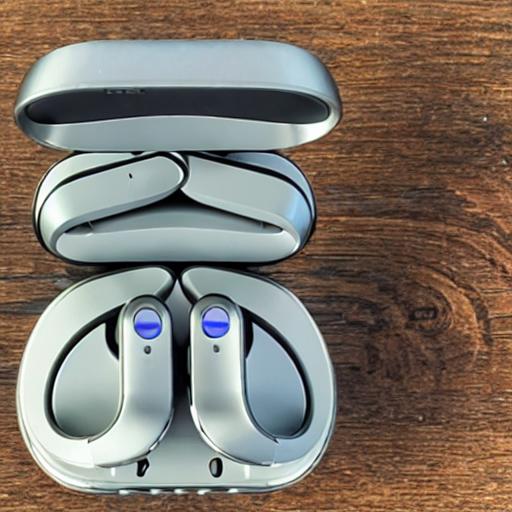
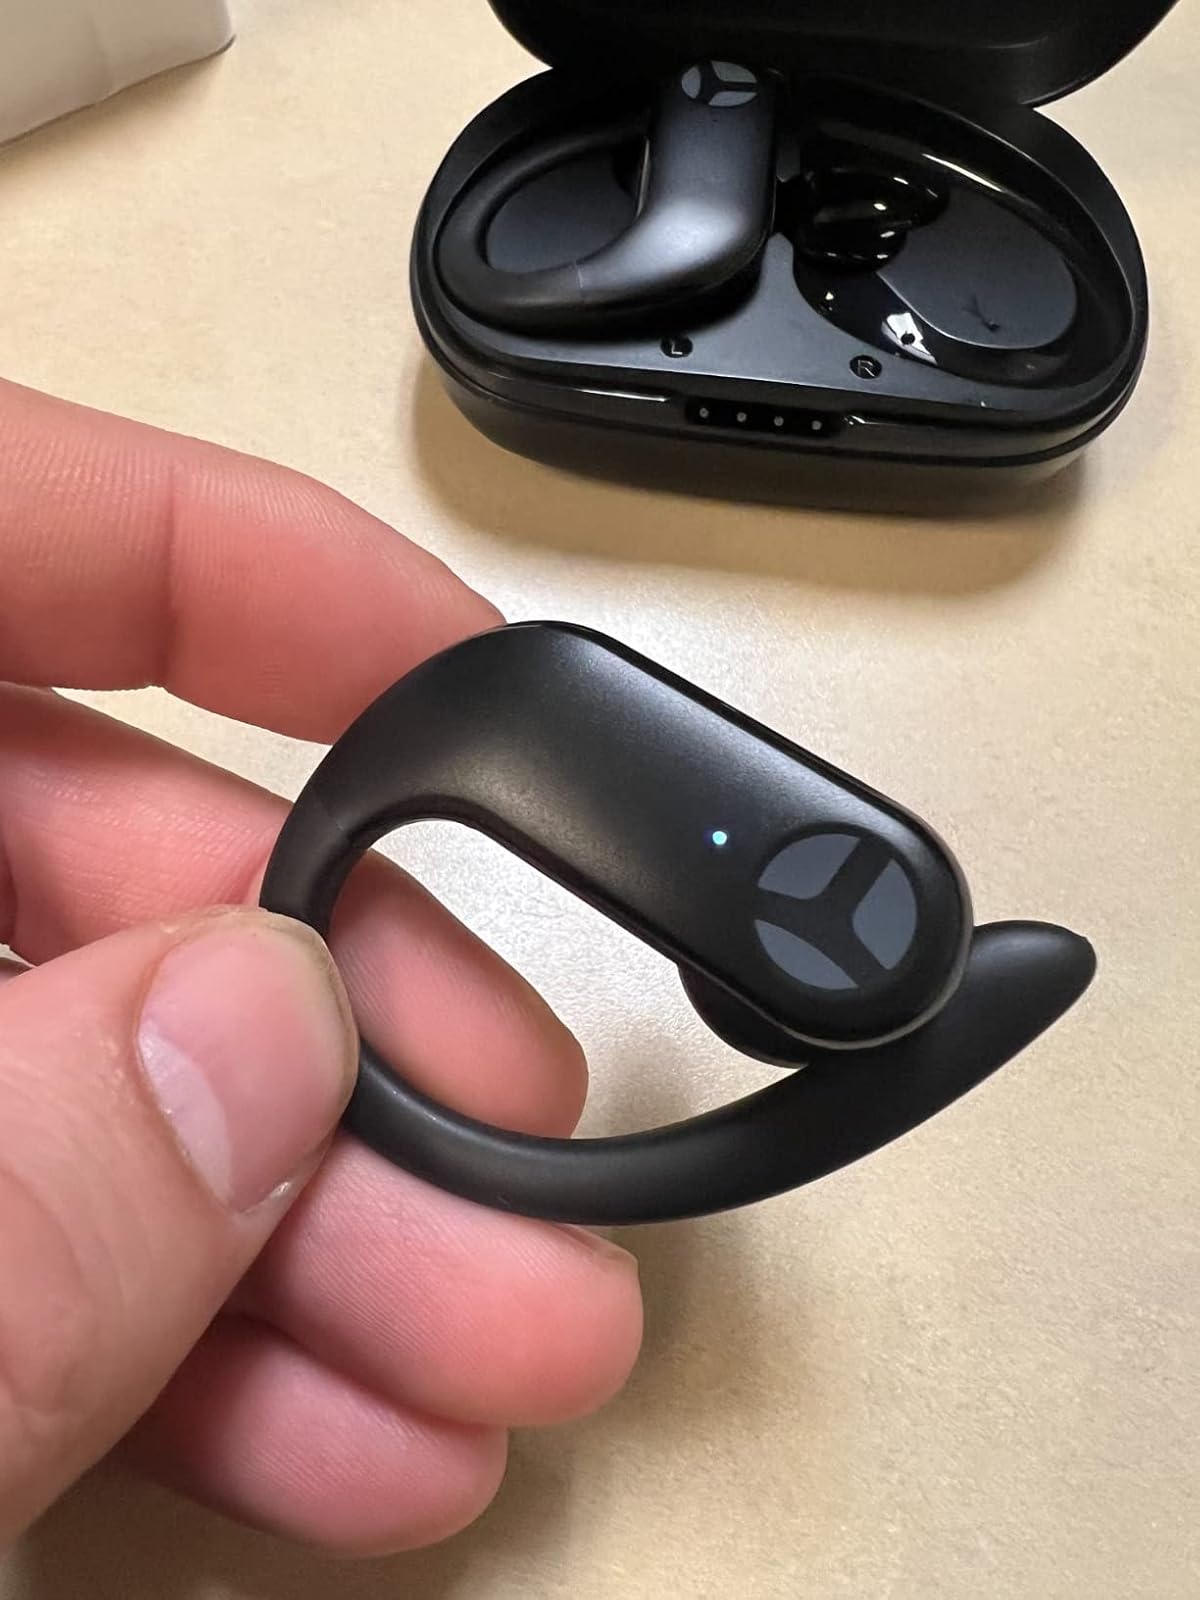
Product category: earbuds
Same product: no